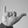
ASL letter: Y